1932 Maccabiah Games

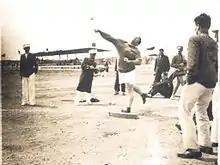
A shot putter in action during the 1st Maccabiah

In wrestling, Olympic silver medalist Abraham Kurland of Denmark won a gold medal in the lightweight category. Olympic bronze medalist Nickolaus Hirschl of Austria won a gold medal in Greco-Roman wrestling in the heavyweight category.